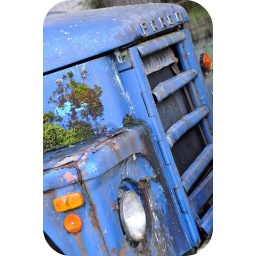
Old cattle truck by the chicken coop. It's final resting place :)